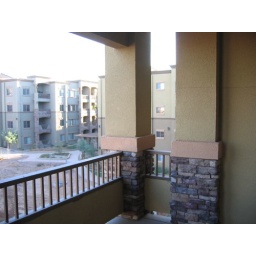
Suite 3424 Balcony looking northeast (we stayed in the building in the distance on the second floor, second balcony from the left looking at the building).